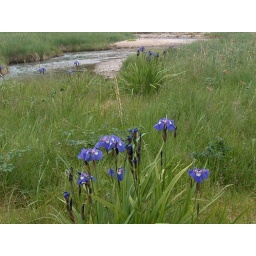
Some pretty flowers I found in Alaska...and they say there's no such thing as blue flowers!! These are pretty close!!